Alexander & Baldwin Sugar Museum

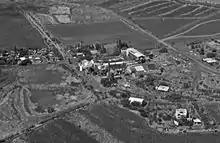
Paiia Sugar Mill

The irrigation projects became so profitable that the Alexander and Baldwin partnership was able to buy out other planters and enlarge their holdings.